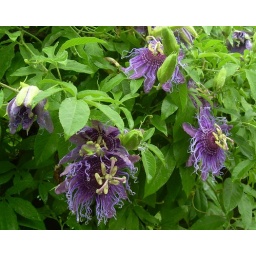
while running around to look at the flooding yesterday I spotted a large passion vine covering a fence near the park